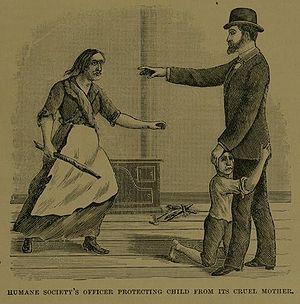
Un châtiment corporel est une forme de punition dont l'objectif est d'infliger une douleur physique afin d'amener une personne reconnue coupable d'une faute ou d'un délit à un repentir et à éviter la récidive.